Ashley Massaro

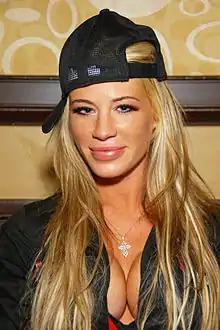
Massaro in 2011

Ashley Marie Massaro (May 26, 1979 – May 16, 2019) was an American professional wrestler, She was best known for her time with World Wrestling Entertainment (WWE) where she performed under her real name.